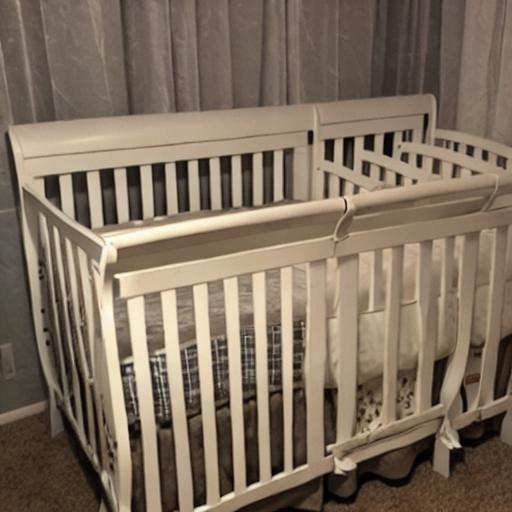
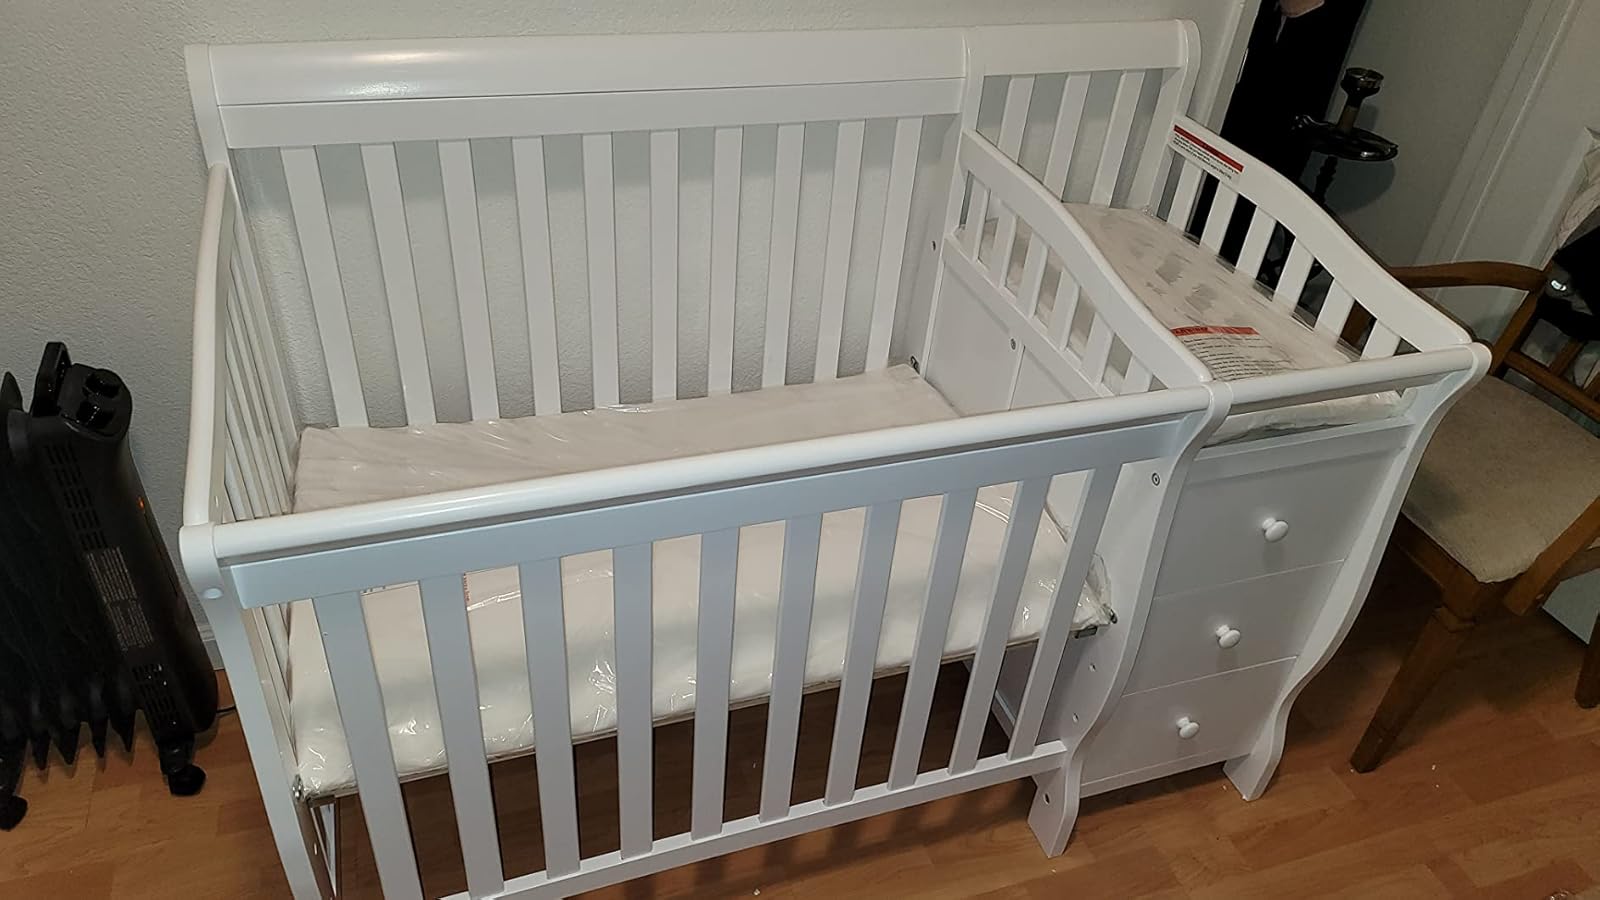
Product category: products_crib
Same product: no